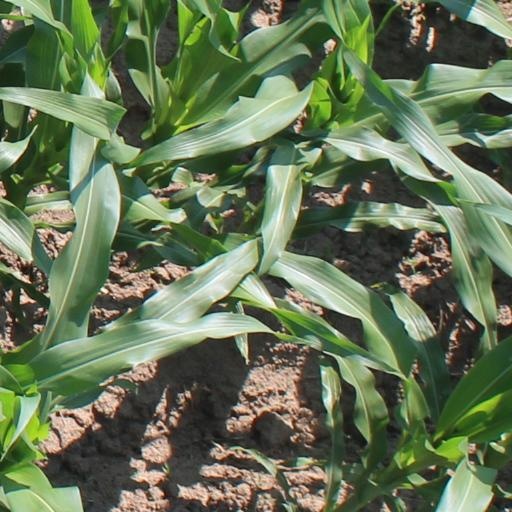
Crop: maize; corn